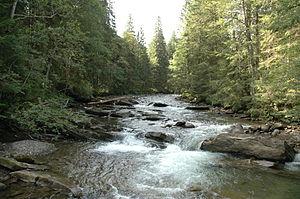
Le Prut est une rivière d'Europe de l'Est, longue de 953 km, qui prend sa source en Ukraine et fait office de frontière moldo-roumaine sur la plus grande partie de son cours. C'est un affluent du bas-Danube.